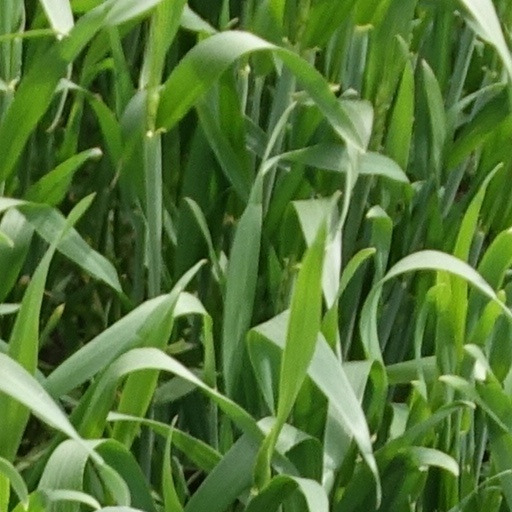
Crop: wheat